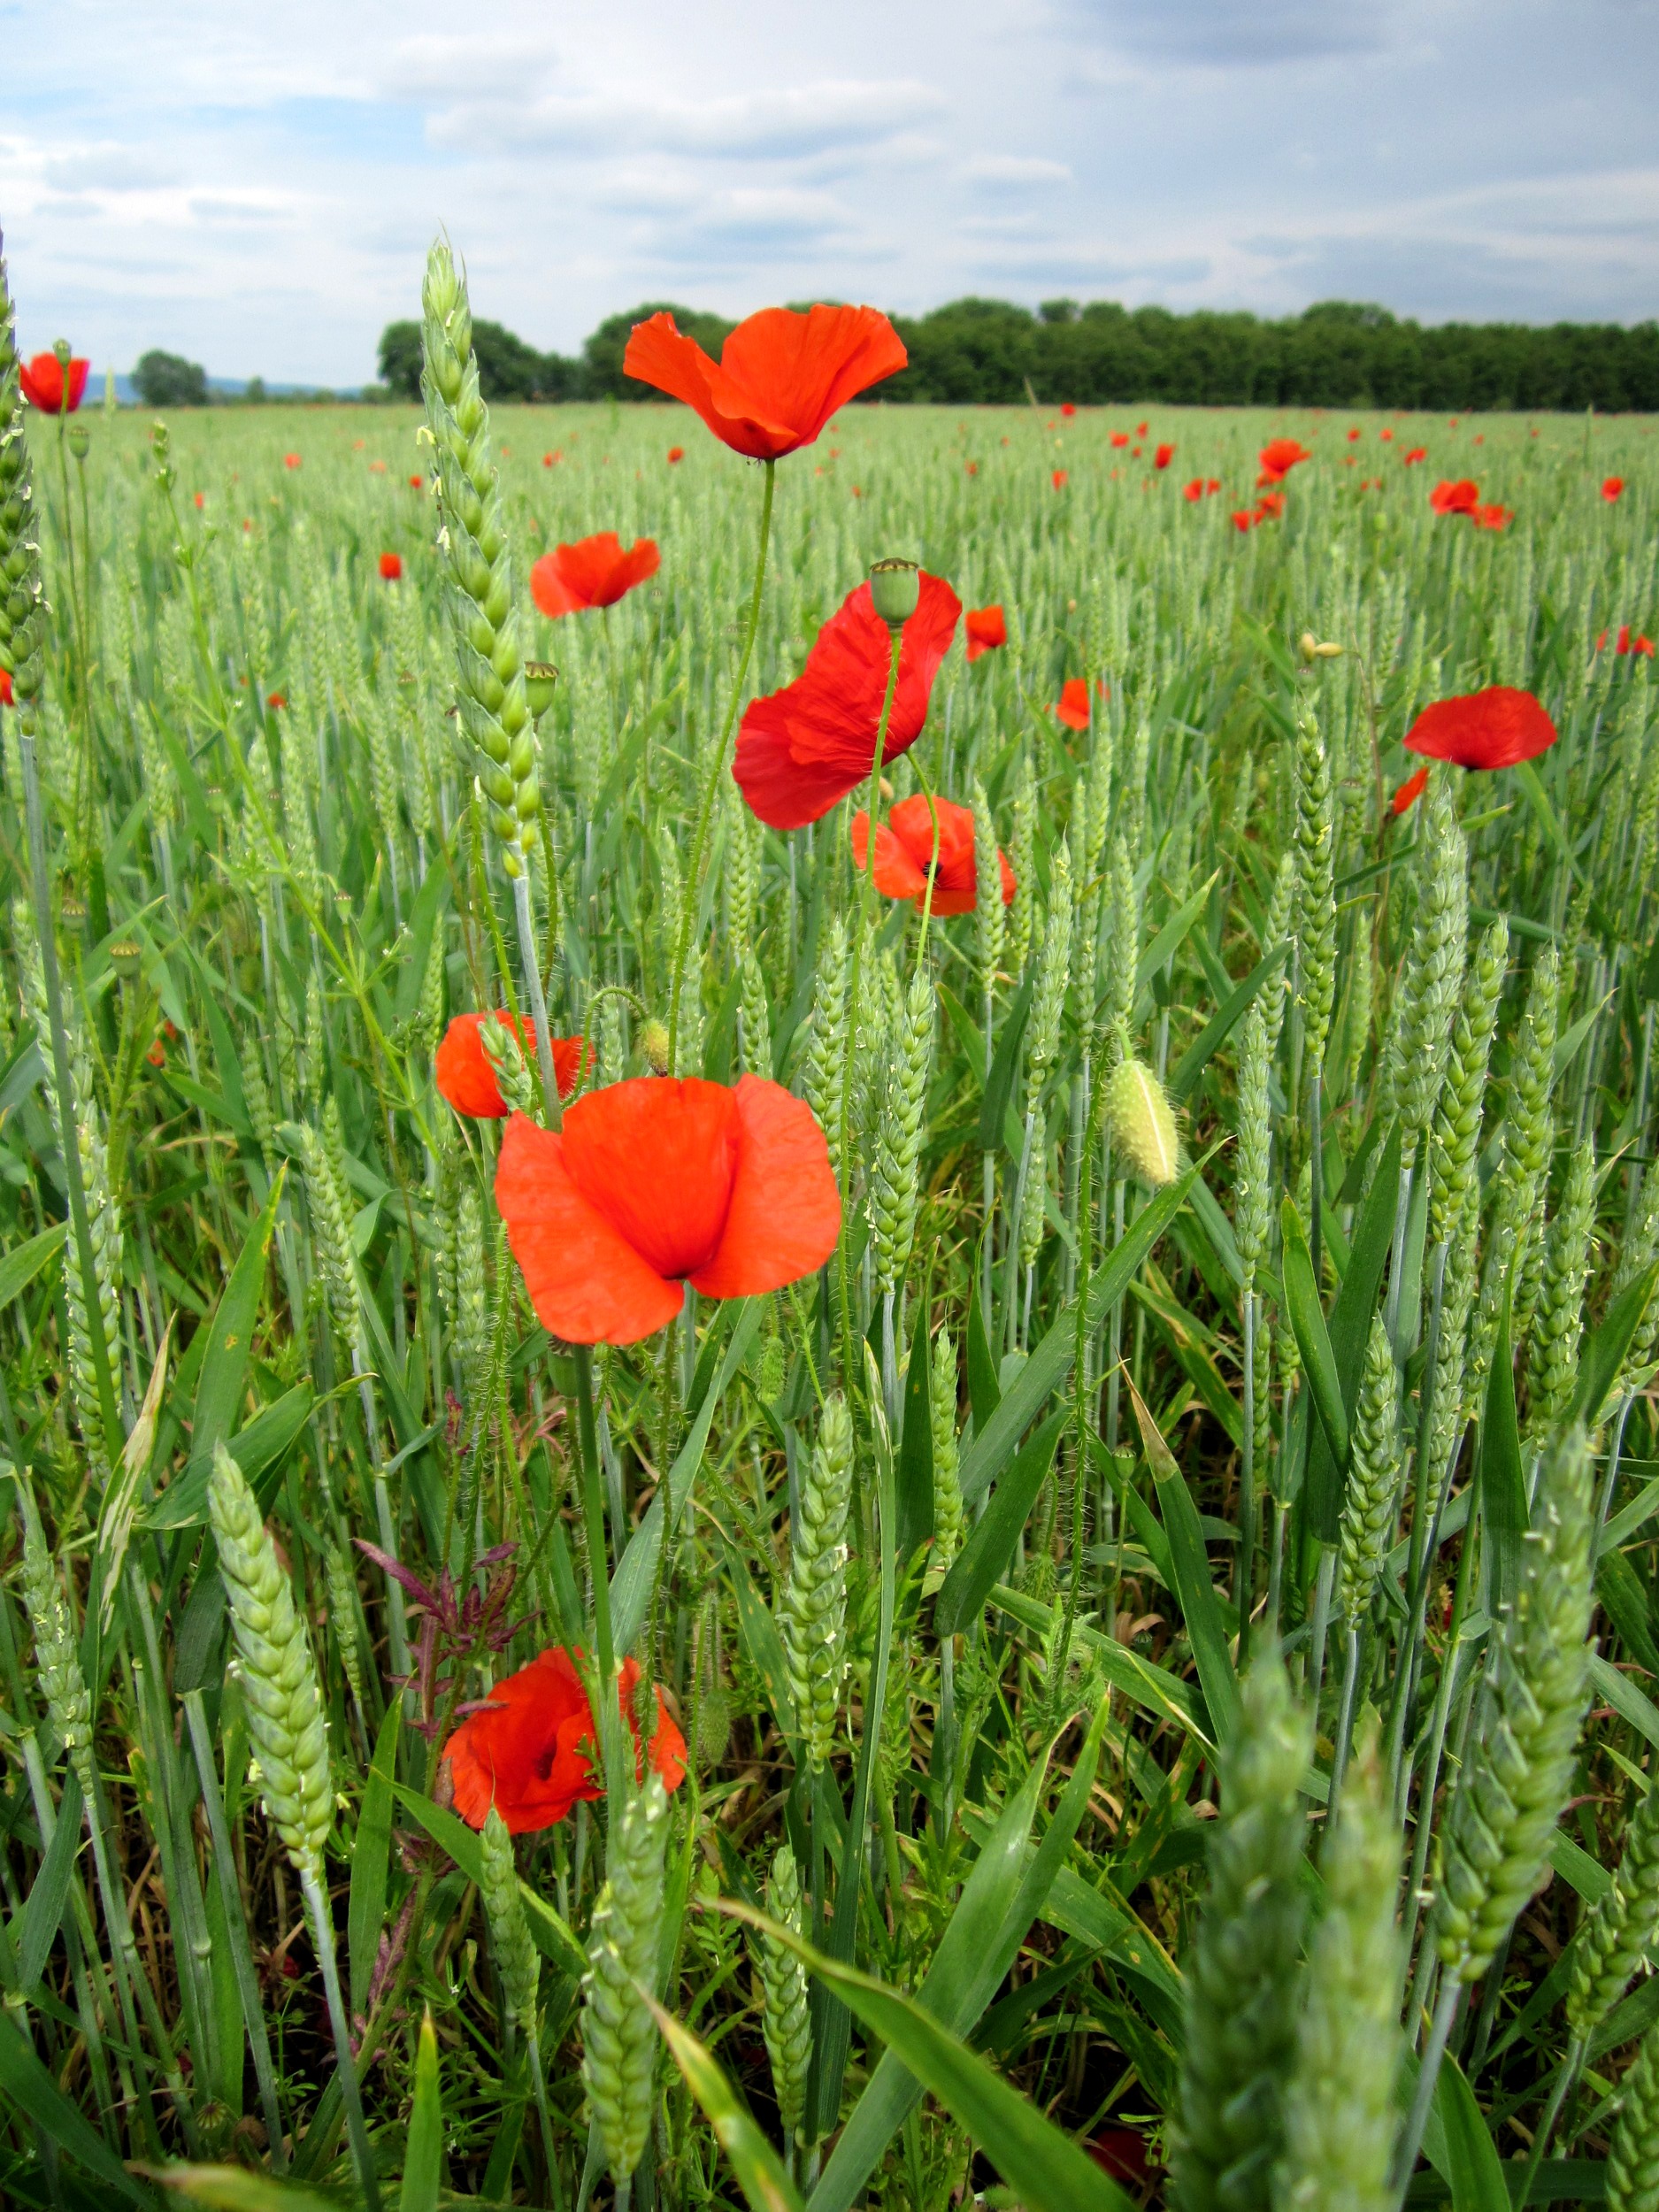
landscape, grass, plant, field, meadow, wheat, prairie, countryside, flower, bloom, summer, wild, green, red, pasture, botany, flora, wildflower, flowers, grassland, wildflowers, poppy, poppies, habitat, ecosystem, coquelicot, papaver, field of flowers, flowering plant, green field, natural environment, grass family, land plant, poppy family